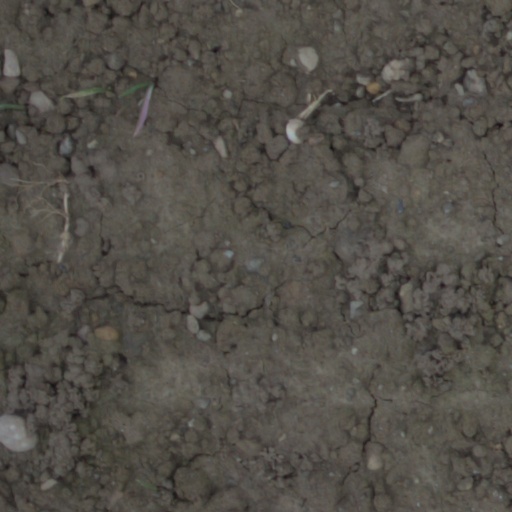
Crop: wheat